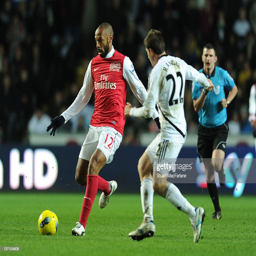
soccer player breaks past soccer player during the match .